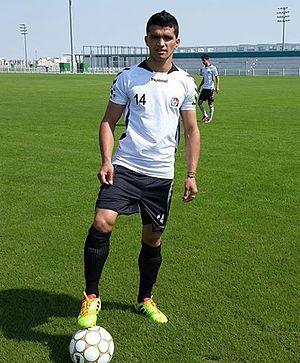
Farzad Ataee est un footballeur international afghan né le 30 décembre 1991 à Hérat. Il évolue au poste de défenseur au Shaheen Asmayee FC.